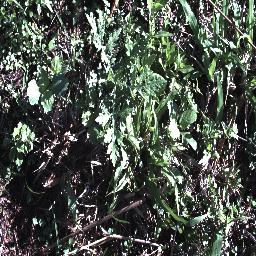
Label: parthenium